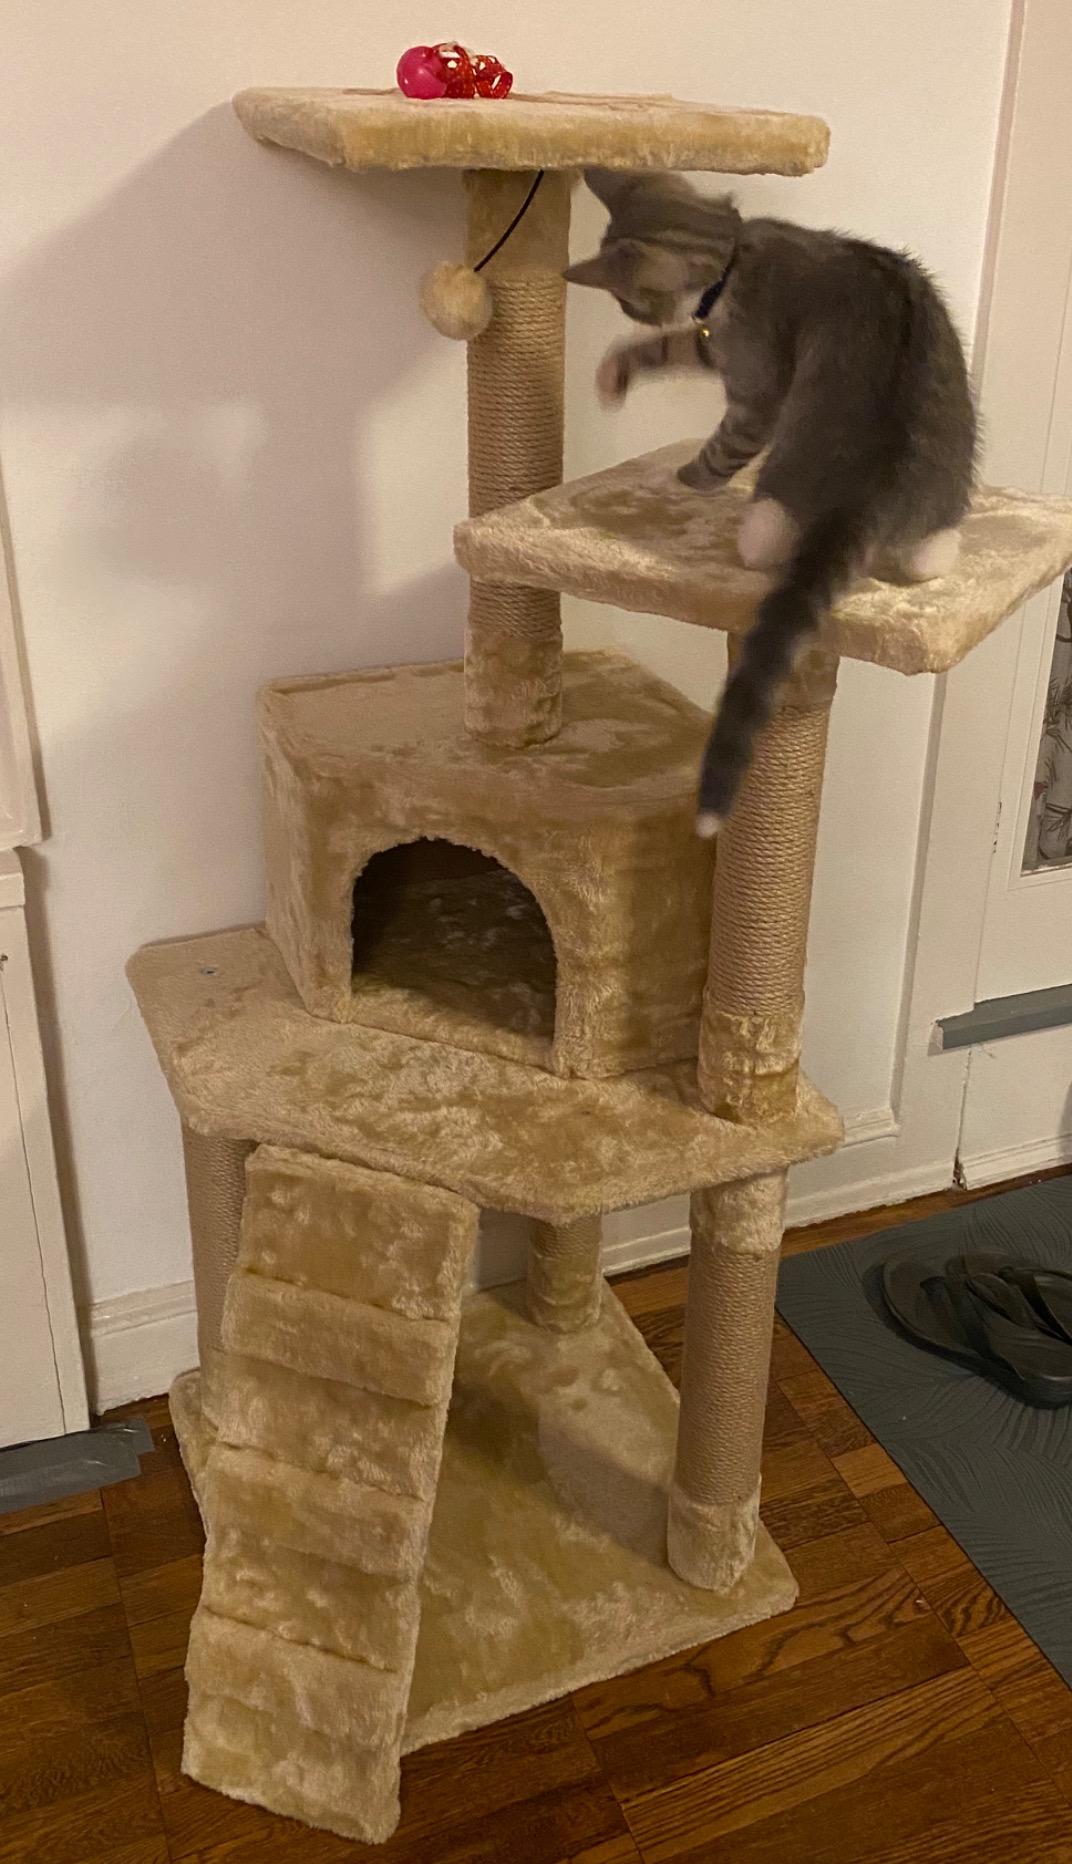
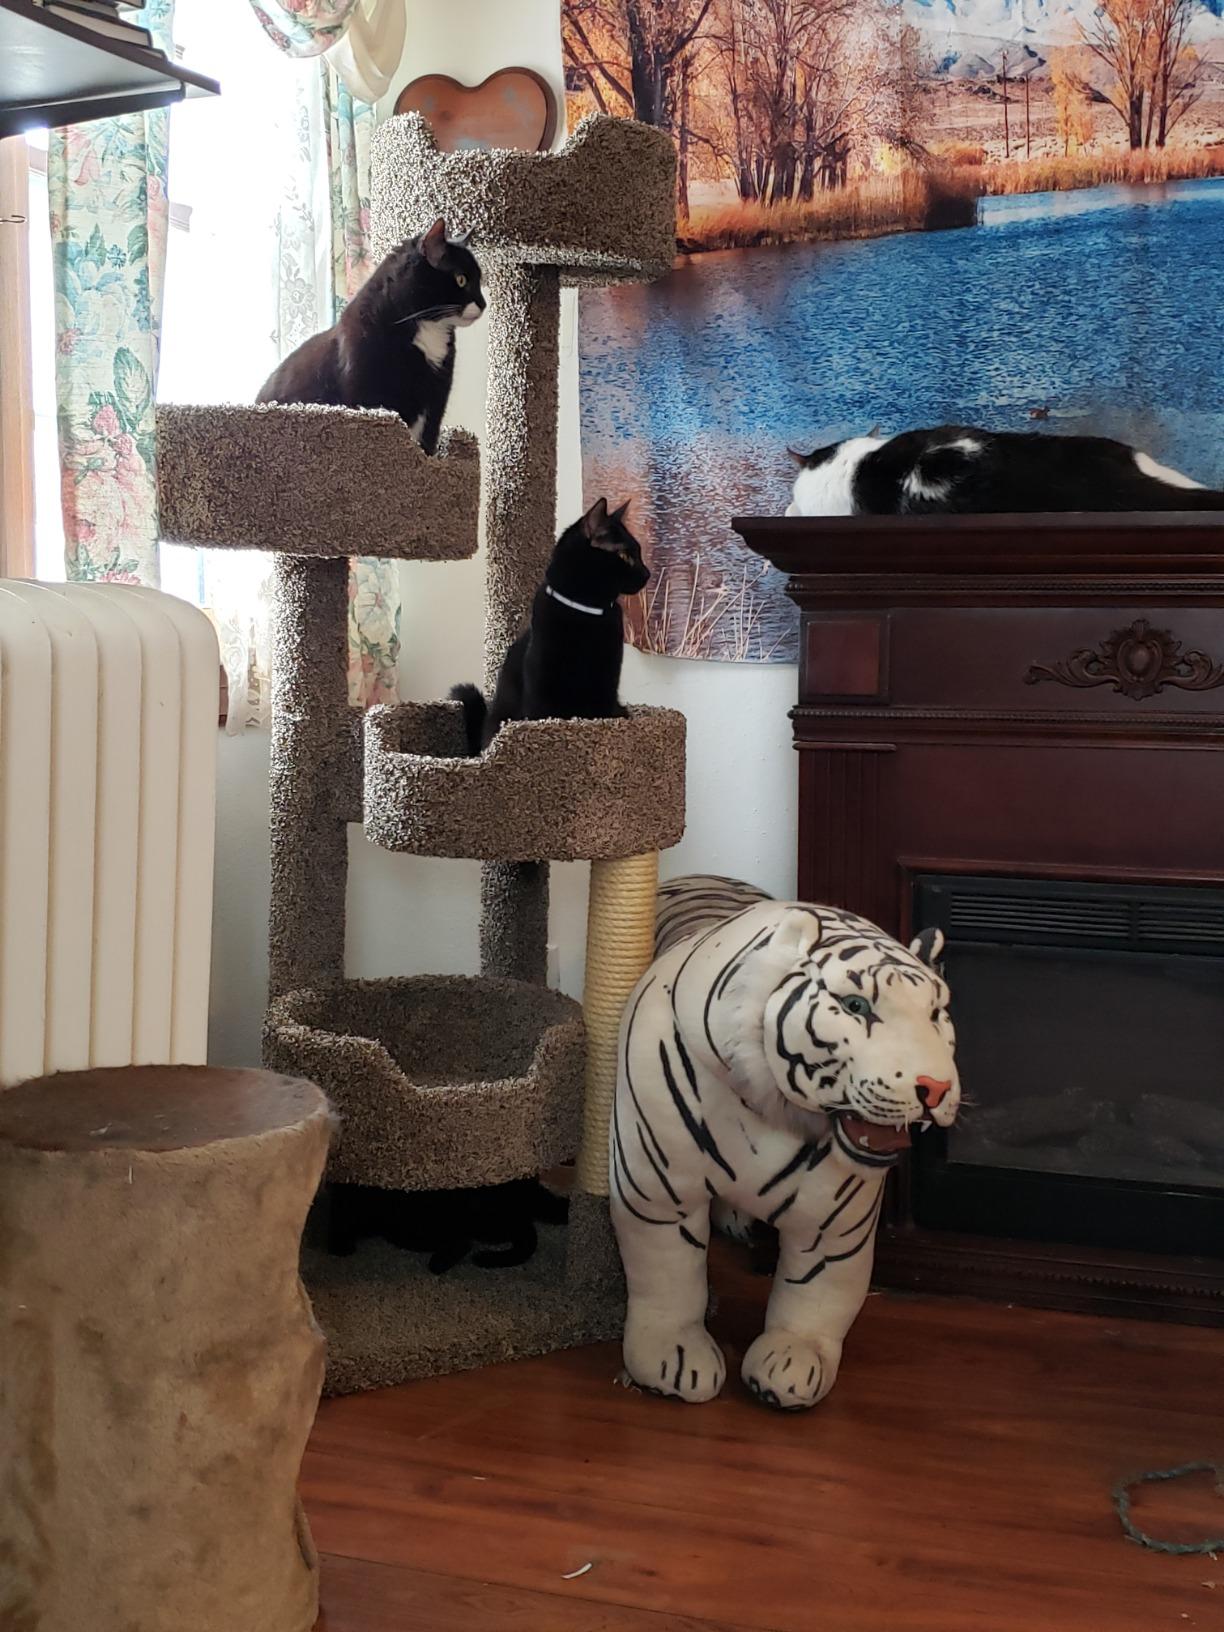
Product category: items_cat tree
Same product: no